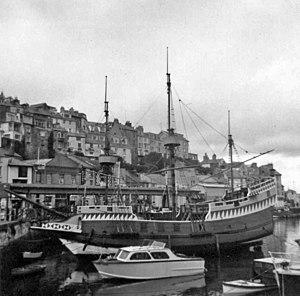
Le Golden Hind, ou Golden Hinde, est un galion corsaire anglais connu pour son périple autour du globe entre 1577 et 1580 sous les ordres de Francis Drake.